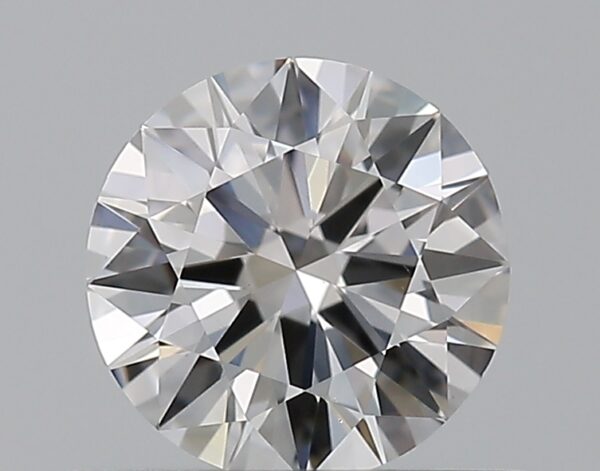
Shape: round
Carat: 0.5
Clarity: VS1
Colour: D
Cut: EX
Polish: EX
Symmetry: EX
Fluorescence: N
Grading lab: GIA
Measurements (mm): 5.14 x 5.17 x 3.09